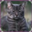
Label: cat